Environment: real
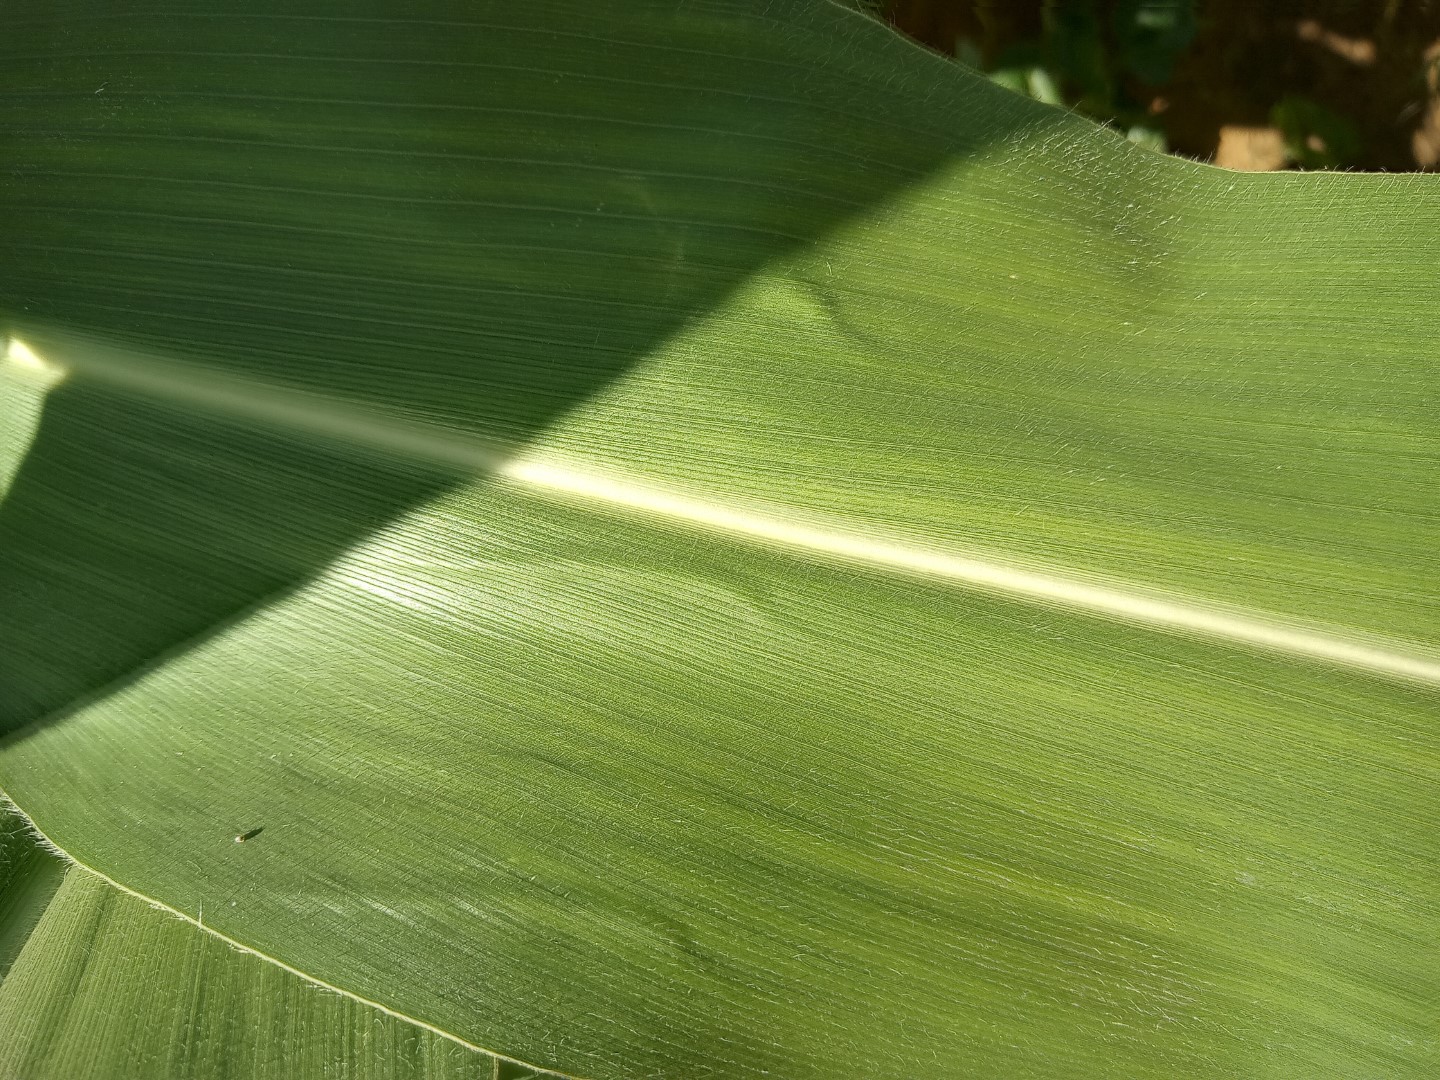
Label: healthy